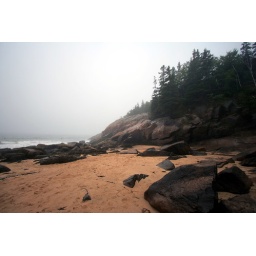
the only sand beach in acadia. Acadia National Park, Maine